Shark net

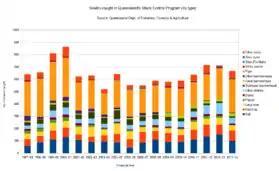

In New South Wales, Australia, 51 beaches are netted. The nets are maintained by the New South Wales Department of Primary Industries. The nets are generally 150 metres long, 6 m wide and "bottom-set" on the seabed in depths of 10 m. The nets can be 500 metres from the beach. The mesh is sized 50–60 centimetres. Nets are lifted every 24 to 48 hours for servicing so as to prevent rotting, to clean out debris and to remove dead sharks and other marine life. It is said that 35–50% of the sharks are entangled from the beach side. Acoustic "pingers" have been fitted to the nets to warn off dolphins and whales and the nets are not in place in winter, the whale migration season. The department states that the nets have "never been regarded as a means of absolutely preventing any attacks", but help to deter sharks from establishing territories. From 1950 to 2008, hundreds of great white sharks and tiger sharks perished in the nets in New South Wales.